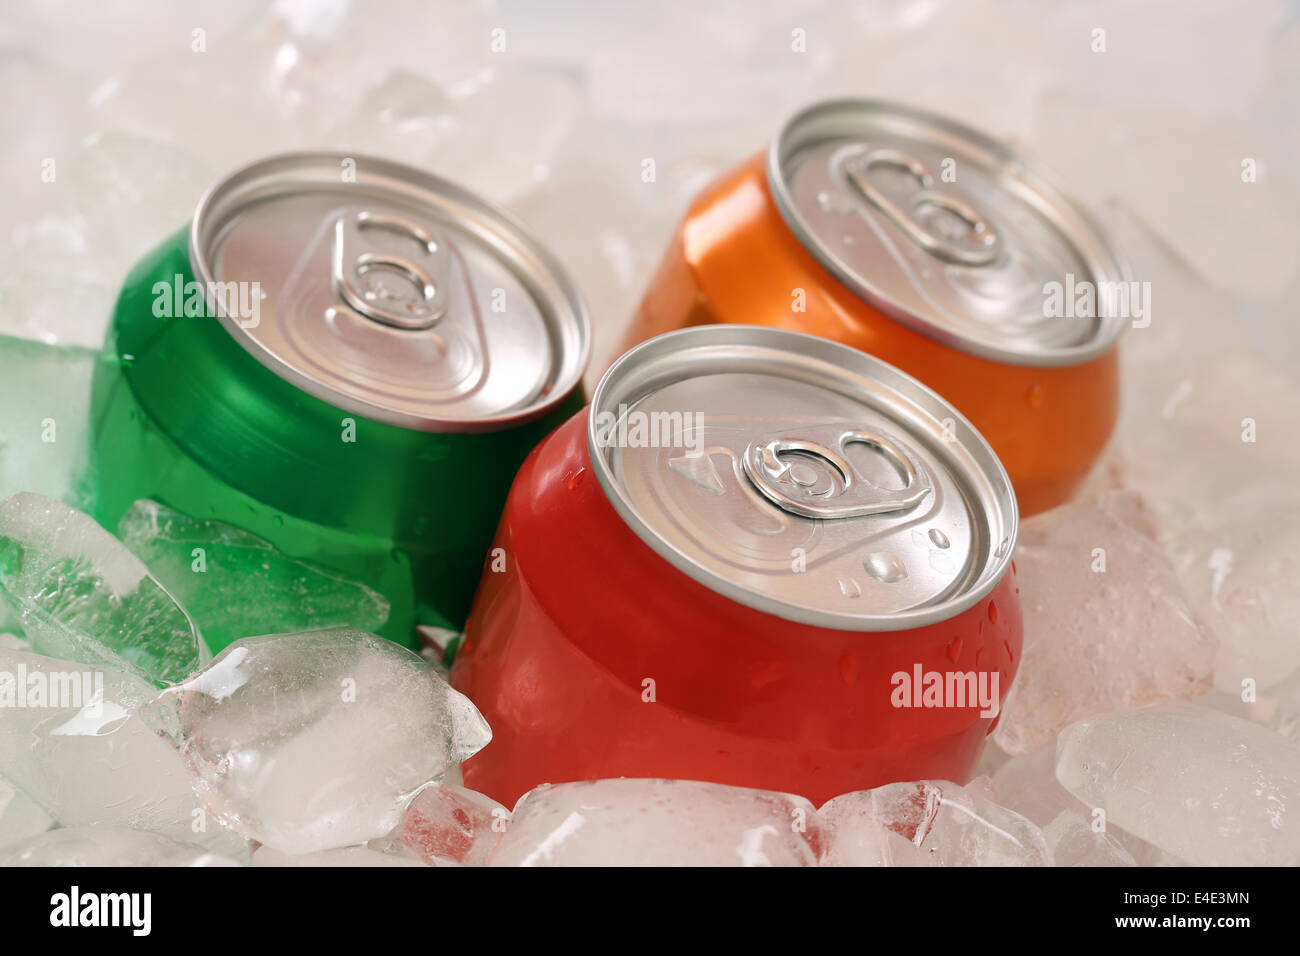
Label: metal